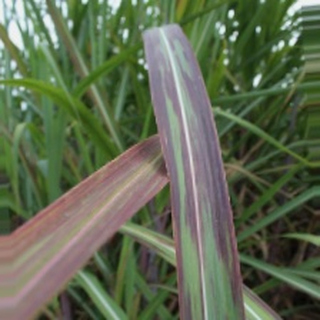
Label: sugarcane_bacterial_blight